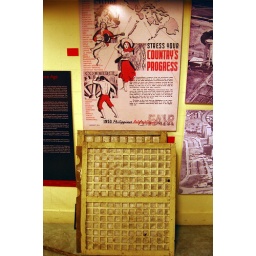
Poster from 1953 International Fair with a couple capiz windows propped against the wall beneath.